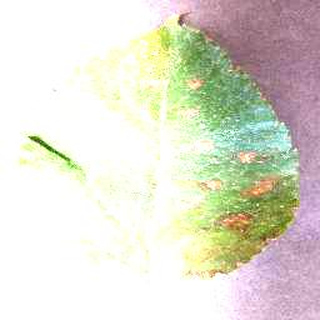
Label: apple_cedar_apple_rust